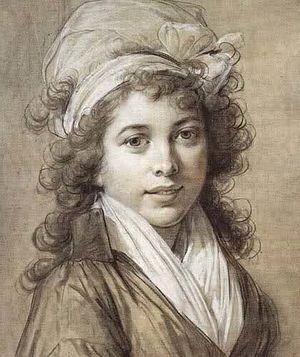
Françoise de Châlus (1734-1821). Dame d'honneur de Madame Adélaïde, fille de Louis XV. Françoise de Châlus ( qui devrait s'écrire de Chalus sans accent circonflexe) fut l'une des maîtresses recensées de Louis XV